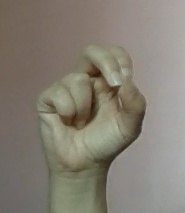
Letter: gaaf